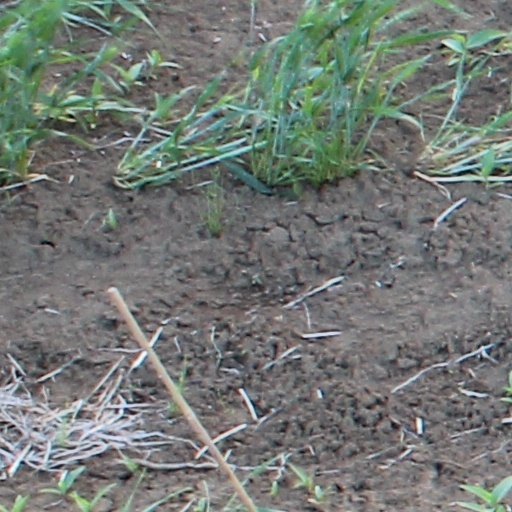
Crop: wheat